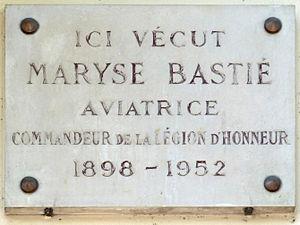
Plaque en mémoire de Maryse Bastié (1898-1952), aviatrice française, apposée sur la maison 23 rue Froidevaux, Paris 14e.
Maryse Bastié, née Marie-Louise Bombec, est une aviatrice française, gloire du sport, née le 27 février 1898, à Limoges et morte le 6 juillet 1952 à Bron. Elle fut la première aviatrice française à accrocher de nombreux records à son palmarès. Ses exploits furent très rapidement médiatisés. Nombre d'établissements scolaires, théâtres, rues et avenues portent aujourd'hui son nom.
La rue Froidevaux est une voie du 14ᵉ arrondissement de Paris, en France.